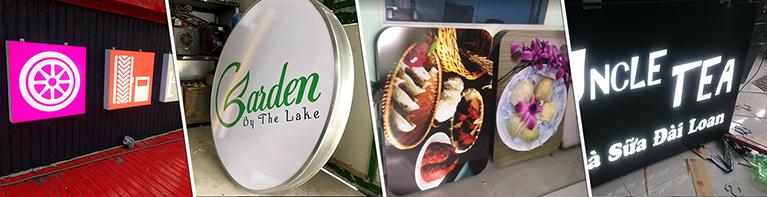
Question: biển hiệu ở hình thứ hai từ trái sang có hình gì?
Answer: hình tròn